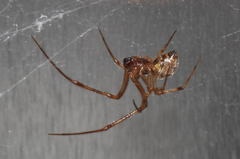
Species: Parasteatoda_tepidariorum